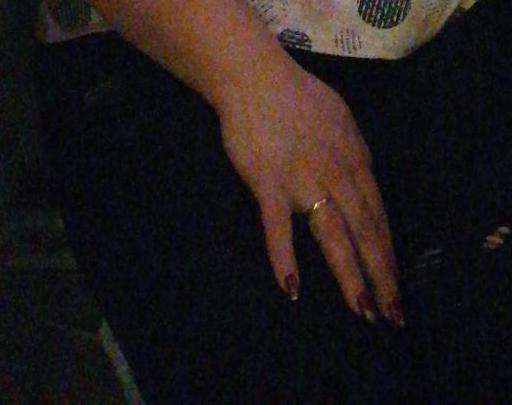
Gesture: no_gesture